Gothic (film)

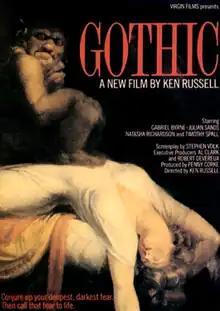
Theatrical release poster

Gothic is a 1986 British psychological horror film directed by Ken Russell, starring Gabriel Byrne as Lord Byron, Julian Sands as Percy Bysshe Shelley, Natasha Richardson as Mary Shelley, Myriam Cyr as Claire Clairmont (Mary Shelley's stepsister) and Timothy Spall as Dr. John William Polidori. It features a soundtrack by Thomas Dolby, and marks Richardson's and Cyr's film debut.